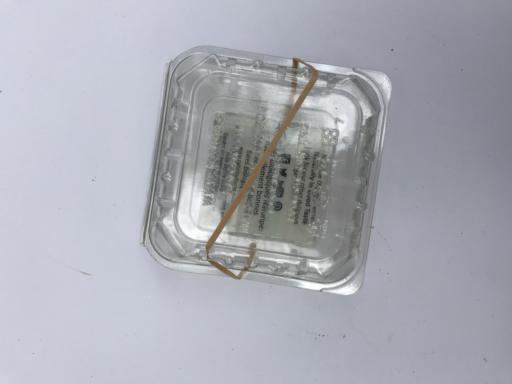
Waste category: plastic